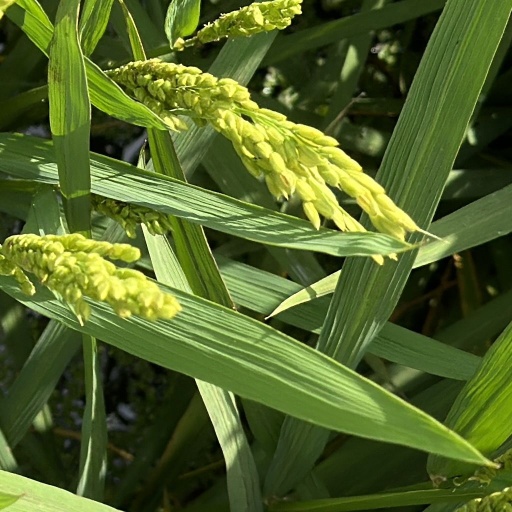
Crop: rice